Lou Rogers

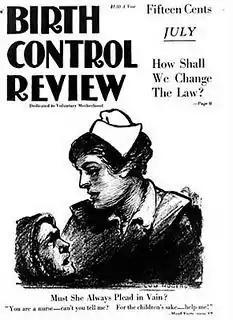
"Must She Always Plead in Vain?" Cartoon by Lou Rogers, July 1919 for "Birth Control Review".

In the atmosphere of Greenwich Village, Rogers was attracted to the woman suffrage movement and to socialism, perceiving both movements as worthy causes to be promoted through her cartoons. Today her reputation is largely as a cartoonist for woman suffrage. She was passionate in her beliefs and prolific in her output, as her work began appearing in the New York Call, Judge, and the Woman's Journal, a propaganda newspaper for the National American Woman Suffrage Association. She was invited to join Heterodoxy, a private club for radical, freethinking professional women, that met twice a month, for lunch and serious discussions. She formed a close friendship with Heterodoxy member Elizabeth C. Watson, a Maryland woman active in prison and labor reform. Both women were passengers on Henry Ford's "Peace Ship," which carried 102 peace delegates and 46 journalists to Europe in December 1915. Rogers began appearing in Times Square, street corners, fairs, and other locations dressed in her artist's smock, as she drew oversized cartoons in the tradition of chalk talks. She was considered a soapbox orator for her suffrage talks, and her activities were documented in newspapers across the region.